Bob Harrison (basketball)

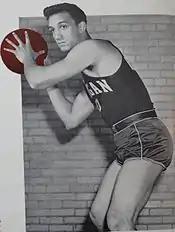
Harrison from 1948 "Michiganensian"

Robert William Harrison (August 12, 1927 – March 3, 2024) was an American professional basketball player. A 6'1" guard from the University of Michigan, Harrison played nine seasons from 1949 to 1958 in the National Basketball Association (NBA) as a member of the Minneapolis Lakers, Milwaukee Hawks, St. Louis Hawks, and Syracuse Nationals. He averaged 7.2 points per game in his professional career and appeared in the 1956 NBA All-Star Game. Harrison coached the Syracuse Centennials during the 1976–77 Eastern Basketball Association season.